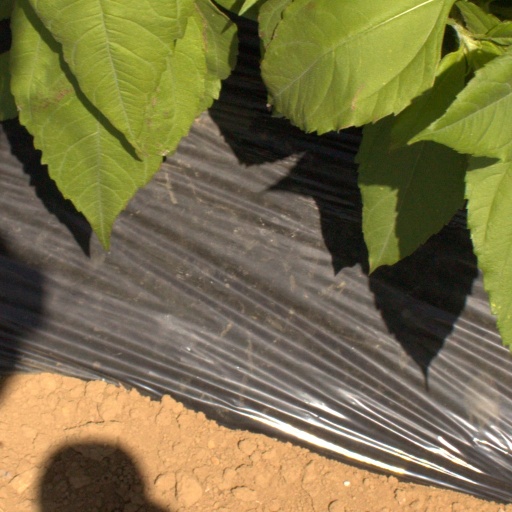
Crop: Jerusalem artichoke